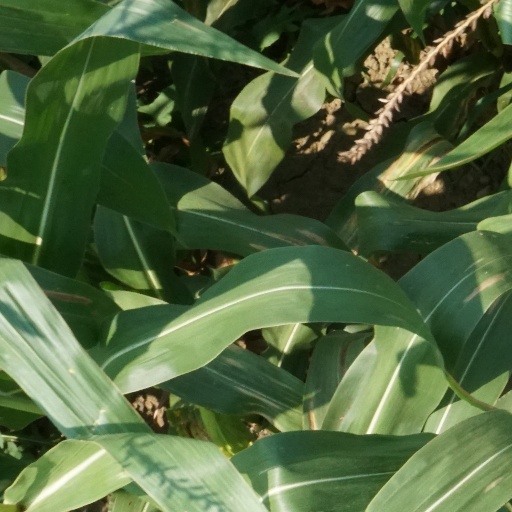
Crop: maize; corn